Buurkerk

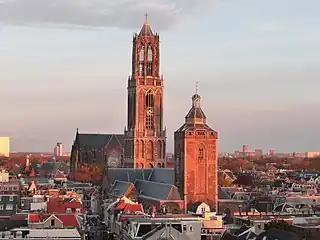
Buurkerk is the church seen in the foreground.

The Buurkerk is a former church building in Utrecht (city), Netherlands on the Buurkerkhof. The building is the location of the Museum Speelklok, and the entrance is on the Steenweg. It is one of the medieval parish churches of Utrecht, along with the Jacobikerk, the Nicolaïkerk and the Geertekerk.